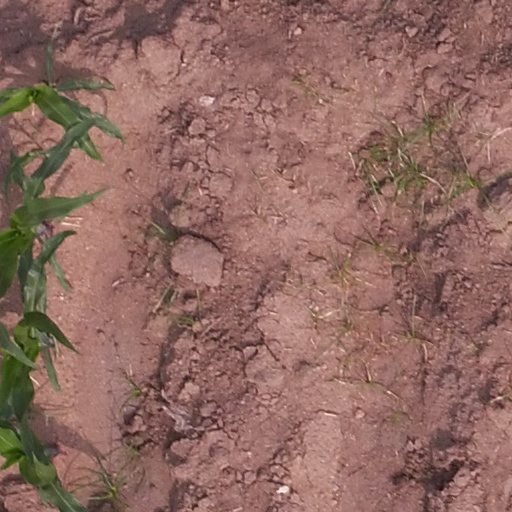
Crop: maize; corn